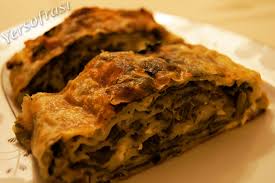
Yemek: borek